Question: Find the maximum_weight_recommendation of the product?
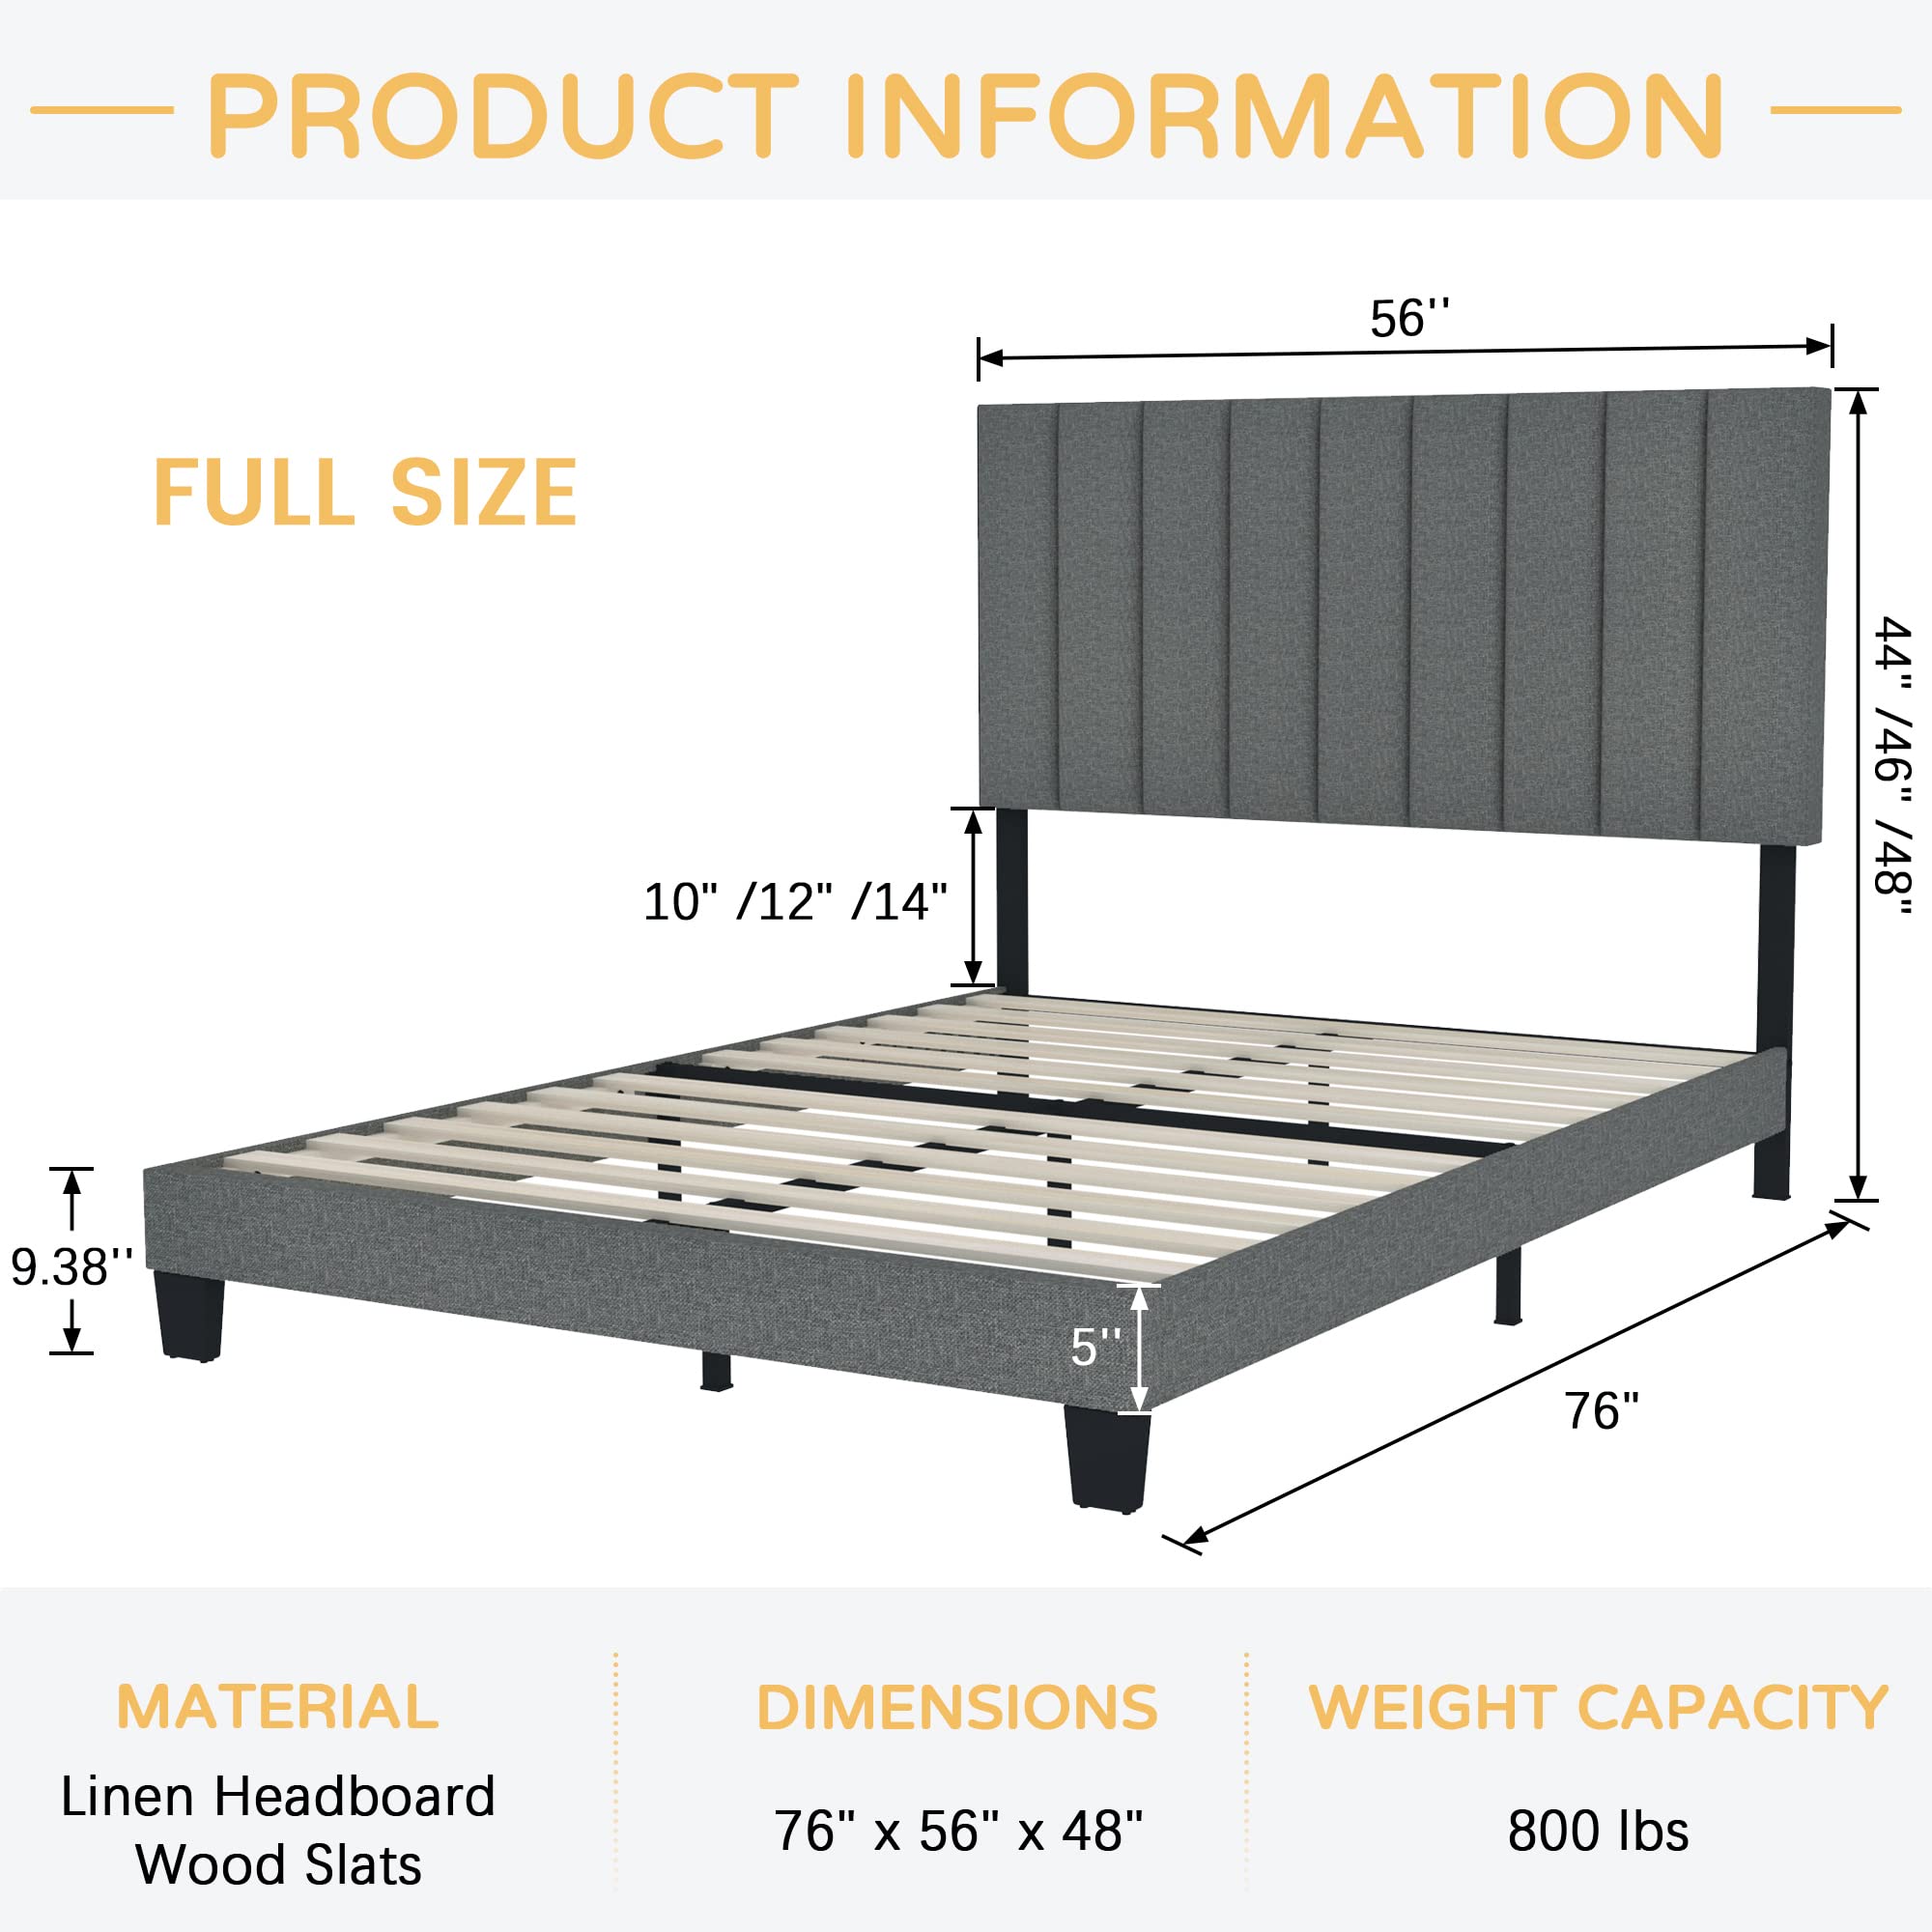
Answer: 800 pound